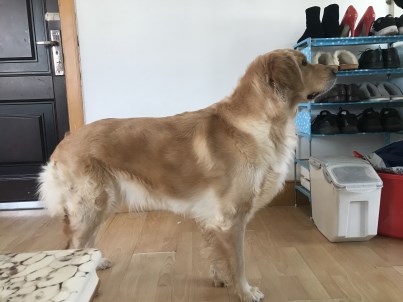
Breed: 5355-n000126-golden_retriever